HC CSKA Moscow

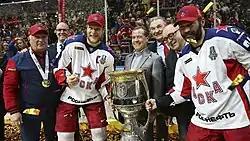
CSKA celebrating 2019 Gagarin Cup victory

Although CSKA has remained one of the strongest teams in Russia since the dissolution of the Soviet Union, it did not win a title in the KHL or its predecessors until 2015, when the club finished first in the regular season and became Russian champion for the first time in a long time, but failed to win the Gagarin Cup. From 2008 to 2015, the team did not advance past the conference semifinals of the Gagarin Cup playoffs; they missed the playoffs altogether in 2011. In the 2015–16 season, the team advanced all the way to the Gagarin Cup final; however, they lost that series to Metallurg Magnitogorsk in seven games. In the 2018–19 season, CSKA won its first Gagarin Cup, after beating Avangard Omsk in four games.